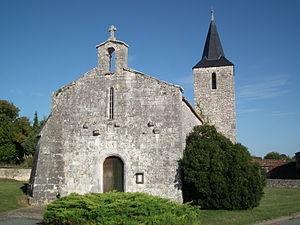
L'église de Saint-Vaize
Saint-Vaize est une commune du sud-ouest de la France située dans le département de la Charente-Maritime. Ses habitants sont appelés les Vasiliens et les Vasiliennes.